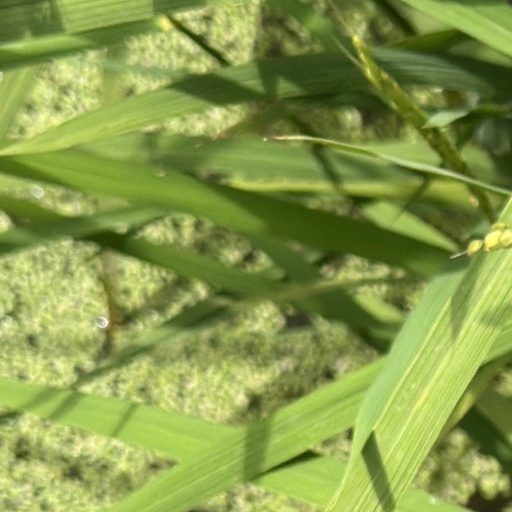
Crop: rice